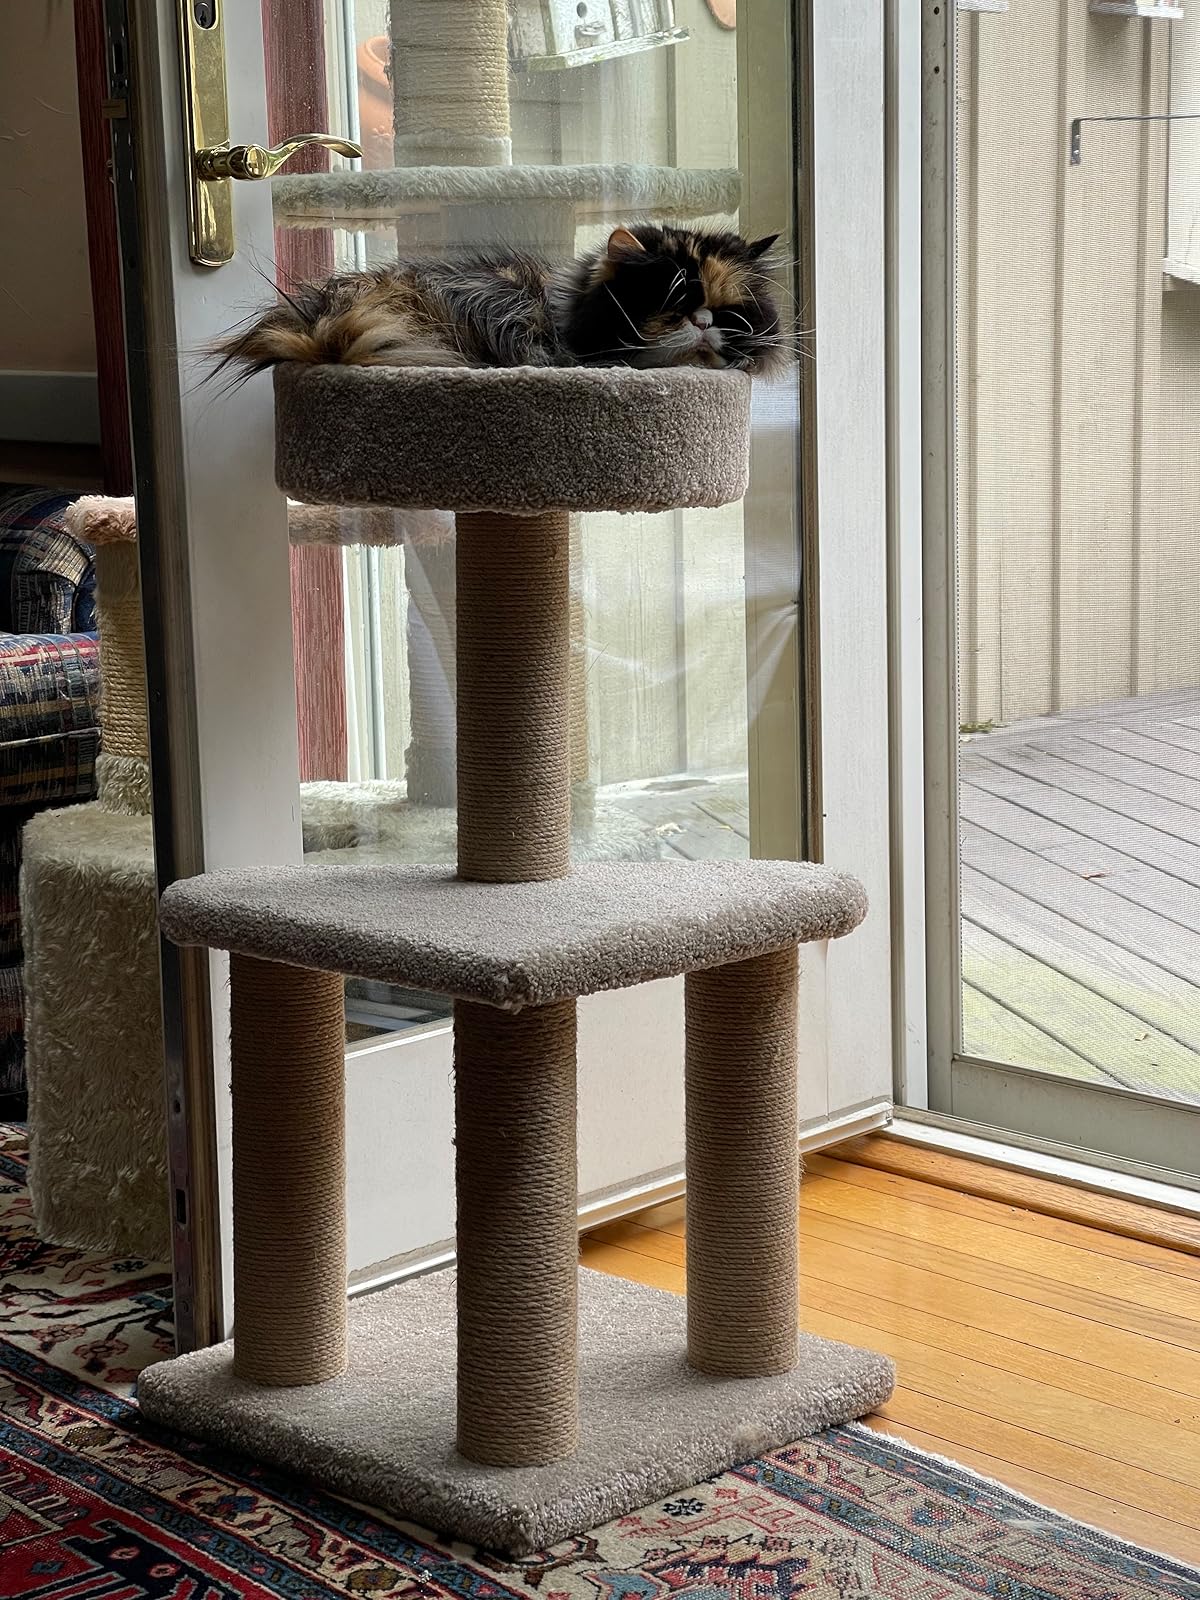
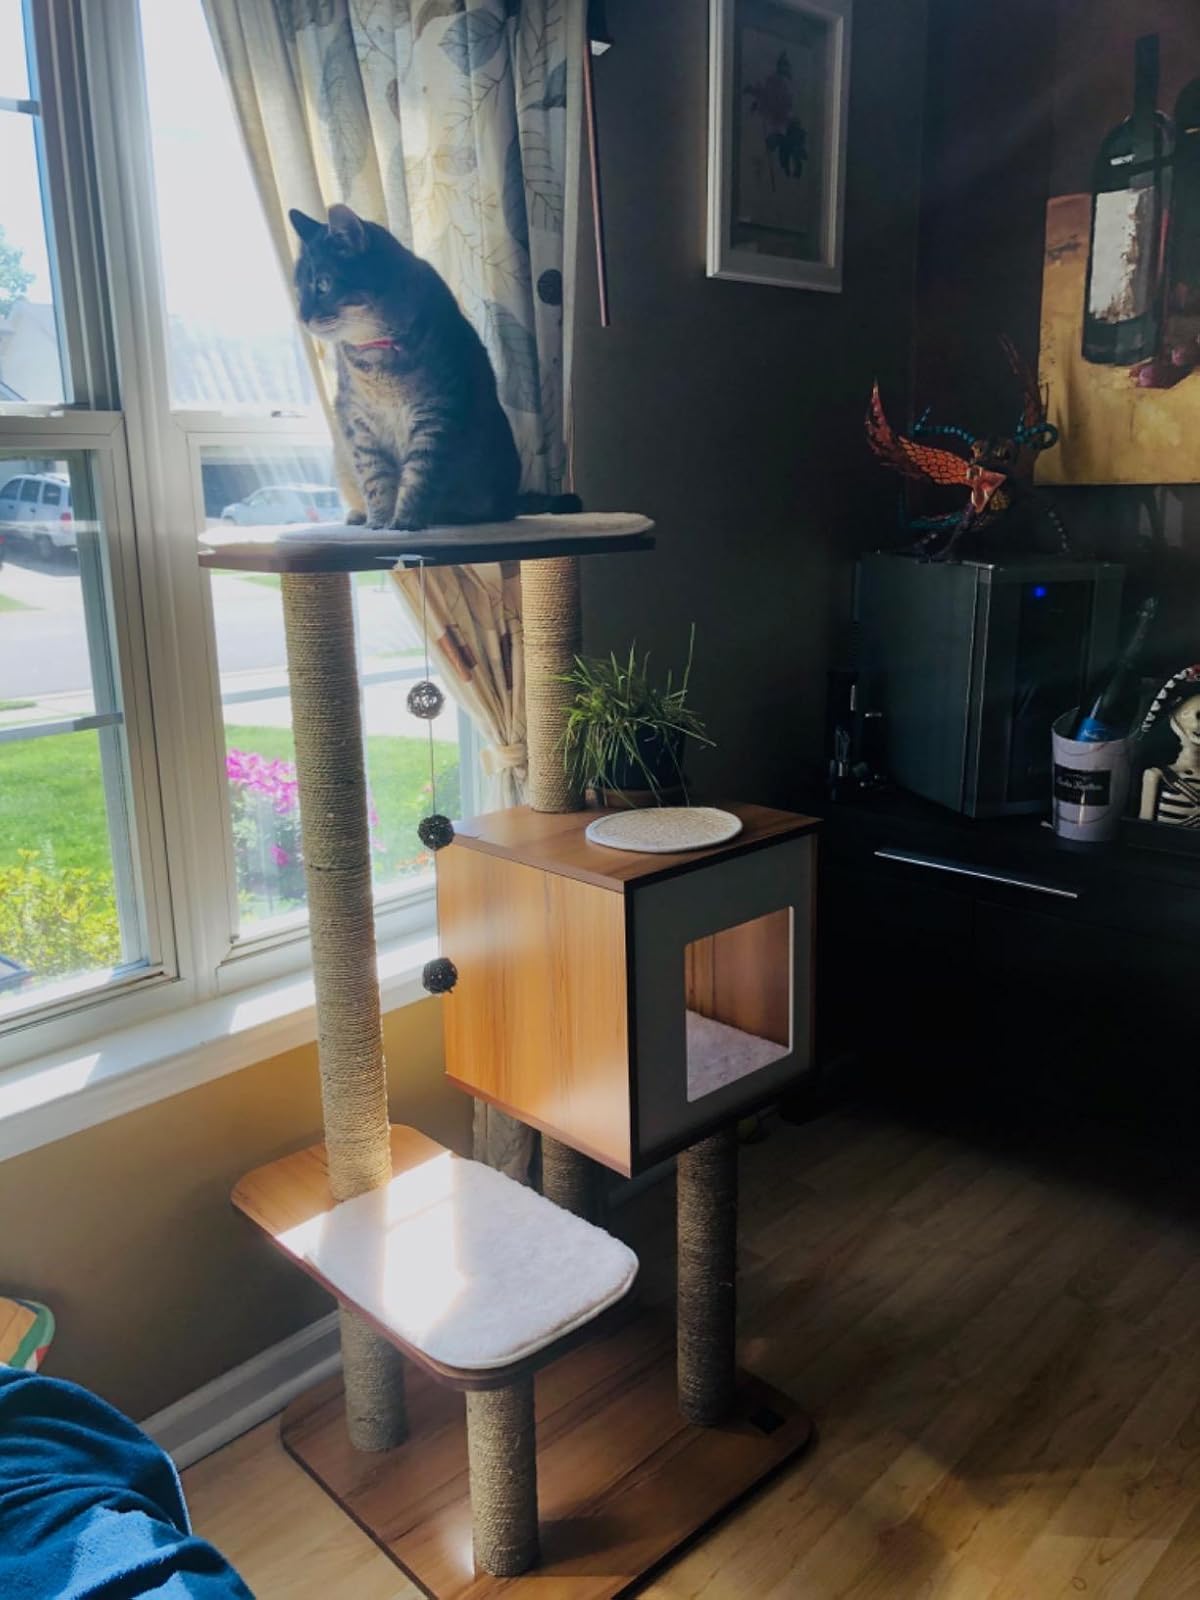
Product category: items_cat tree
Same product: no